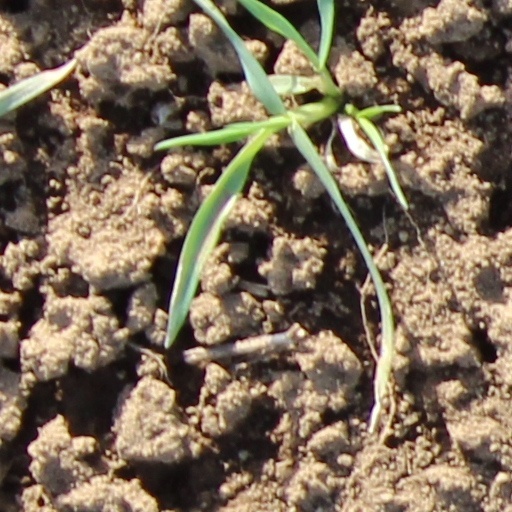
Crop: wheat